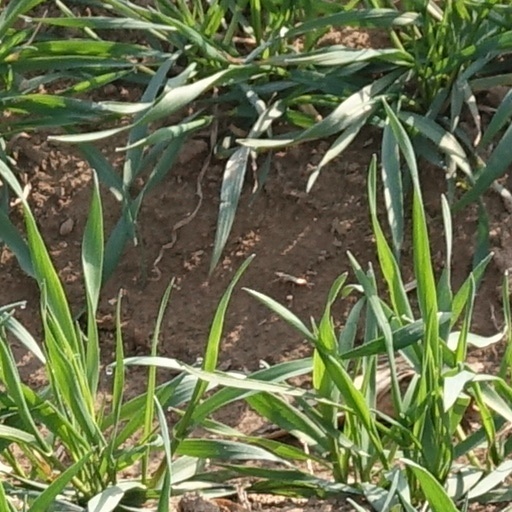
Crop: wheat